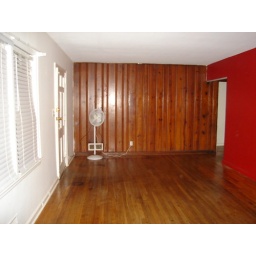
This is the wooden wall in the living room. That door on the left is the front door.